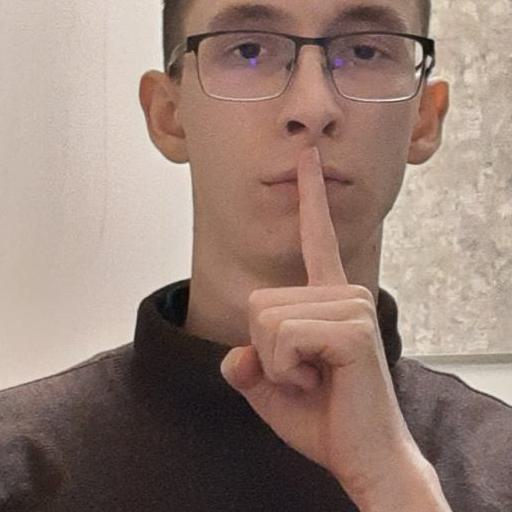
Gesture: mute